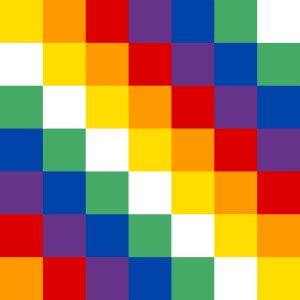
Le Kunti Suyu était la région du Tawantin Suyu située à l'ouest de Cuzco.